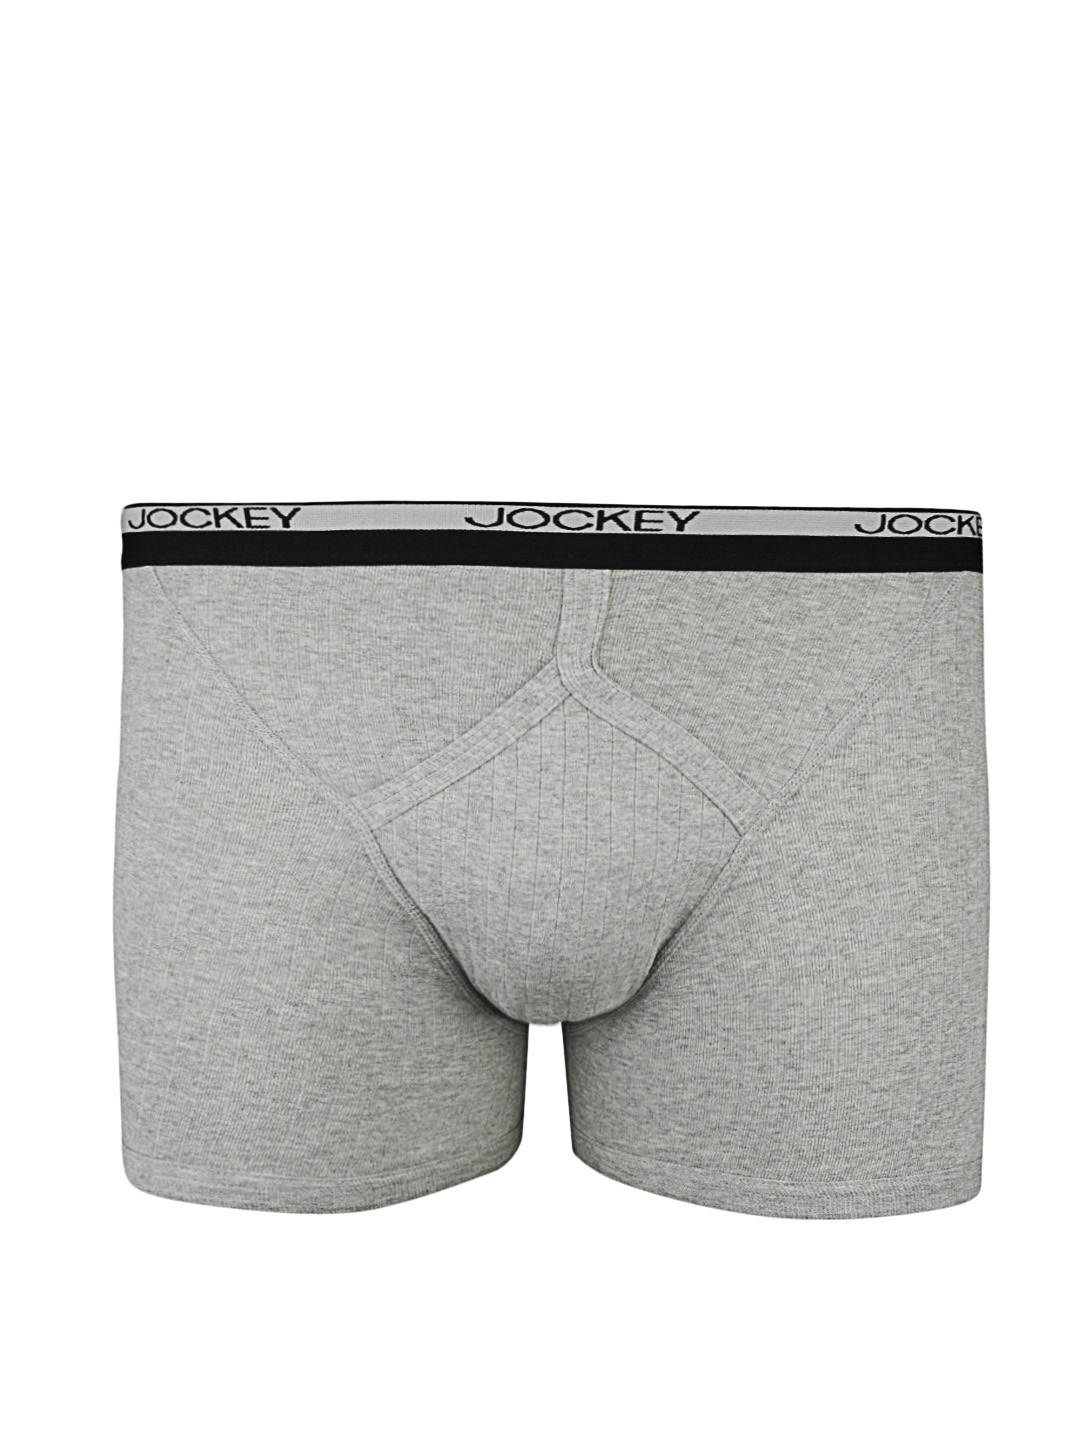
Jockey MC Men Grey Melange Midway Classic Trunks 1101
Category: Apparel / Innerwear / Trunk
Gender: Men
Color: Grey Melange
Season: Summer 2016
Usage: Casual